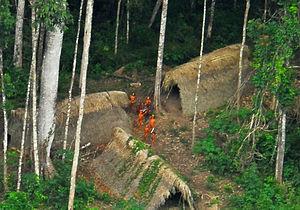
Le Brésil, en forme longue la république fédérative du Brésil, est le plus grand État d’Amérique latine. Le Brésil est le cinquième plus grand pays de la planète, derrière la Russie, le Canada, les États-Unis et la Chine. Avec une superficie de 8 514 876 km², le pays couvre près de la moitié du territoire de l'Amérique du Sud, partageant des frontières avec l'Uruguay et l'Argentine au sud, le Paraguay au sud-sud-ouest, la Bolivie à l'ouest-sud-ouest, le Pérou à l'ouest, la Colombie à l'ouest-nord-ouest, le Venezuela au nord-ouest, le Guyana au nord-nord-ouest, le Suriname et la France au nord, soit la plupart des pays du continent sauf le Chili et l'Équateur. Le pays compte une population de 209 millions d'habitants. Ancienne colonie portugaise, le Brésil a pour langue officielle le portugais alors que la plupart des pays d'Amérique latine ont pour langue officielle l'espagnol.